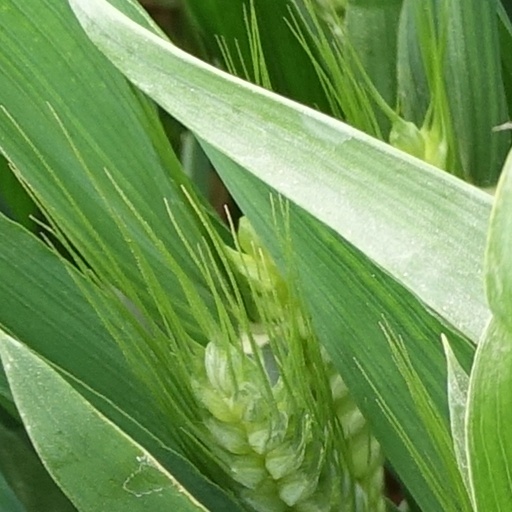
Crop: wheat